Lumiar

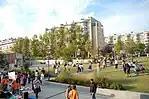
Festival de Telheiras

The parish of Lumiar was established on April 2, 1266. In 1312, King Denis ("D. Dinis") divided the assets of the Count of Barcelos, allocating to his illegitimate son and the Count's son-in-law, D. Afonso Sanches, a country estate in Lumiar, which came to be known as the Palace of the Infant D. Afonso Sanches ("Paços do Infante D. Afonso Sanches"). During the reign of King Afonso IV, this noble residence became known as the Lumiar Palace ("Paço do Lumiar"), a designation still in use today.